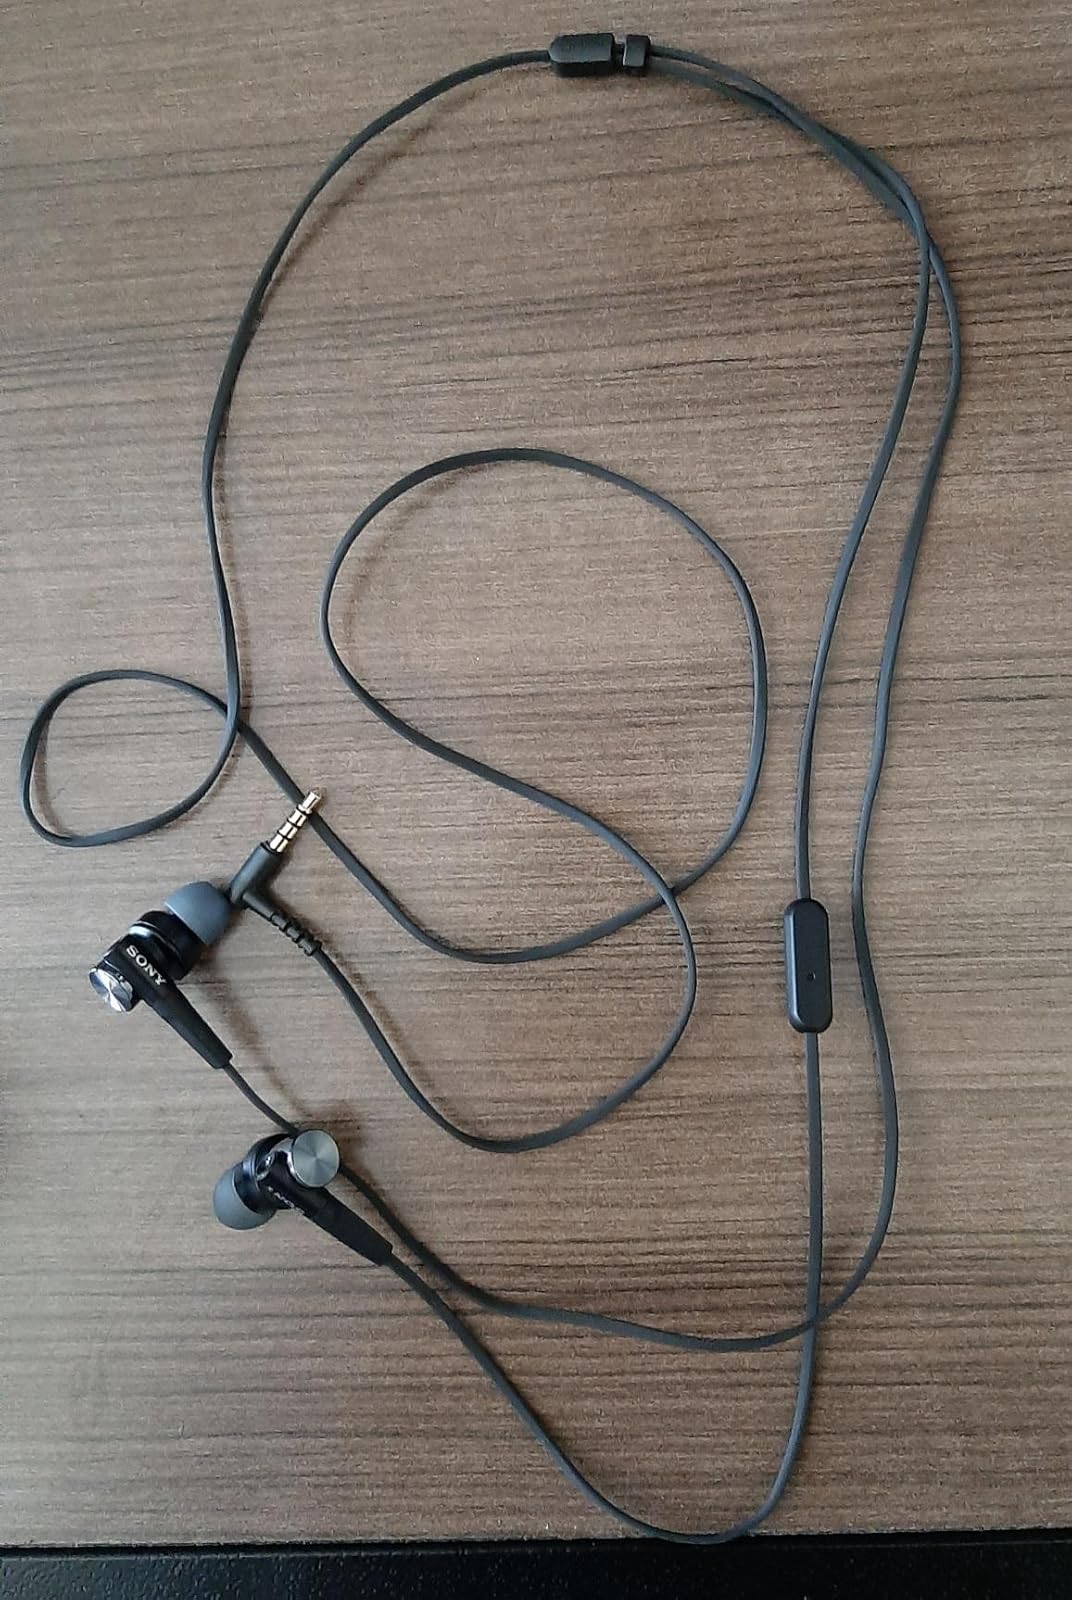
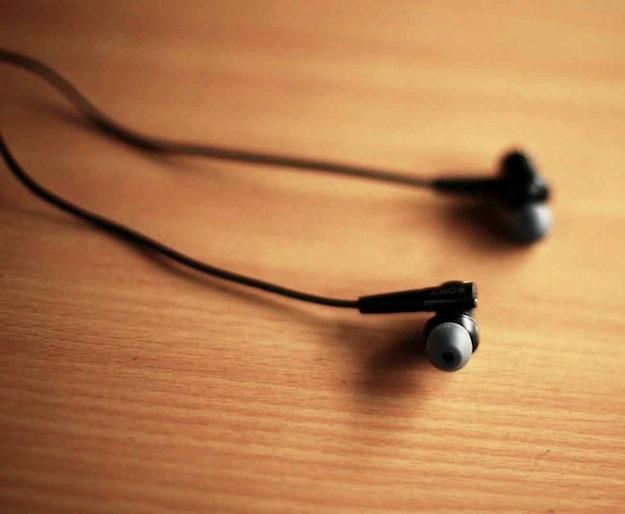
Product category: headphones
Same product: yes